Daniel Robertson (outfielder)

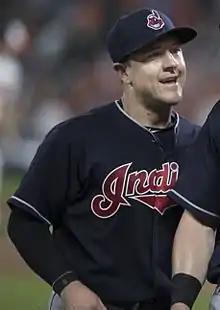
Robertson with the Cleveland Indians in 2017

Daniel Roger Robertson (born September 30, 1985) is an American former professional baseball outfielder. He played in Major League Baseball (MLB) for the Texas Rangers, Los Angeles Angels of Anaheim, Seattle Mariners, and Cleveland Indians. Robertson currently serves as bench coach of the Columbus Clippers, the Triple-A affiliate of the Cleveland Guardians.